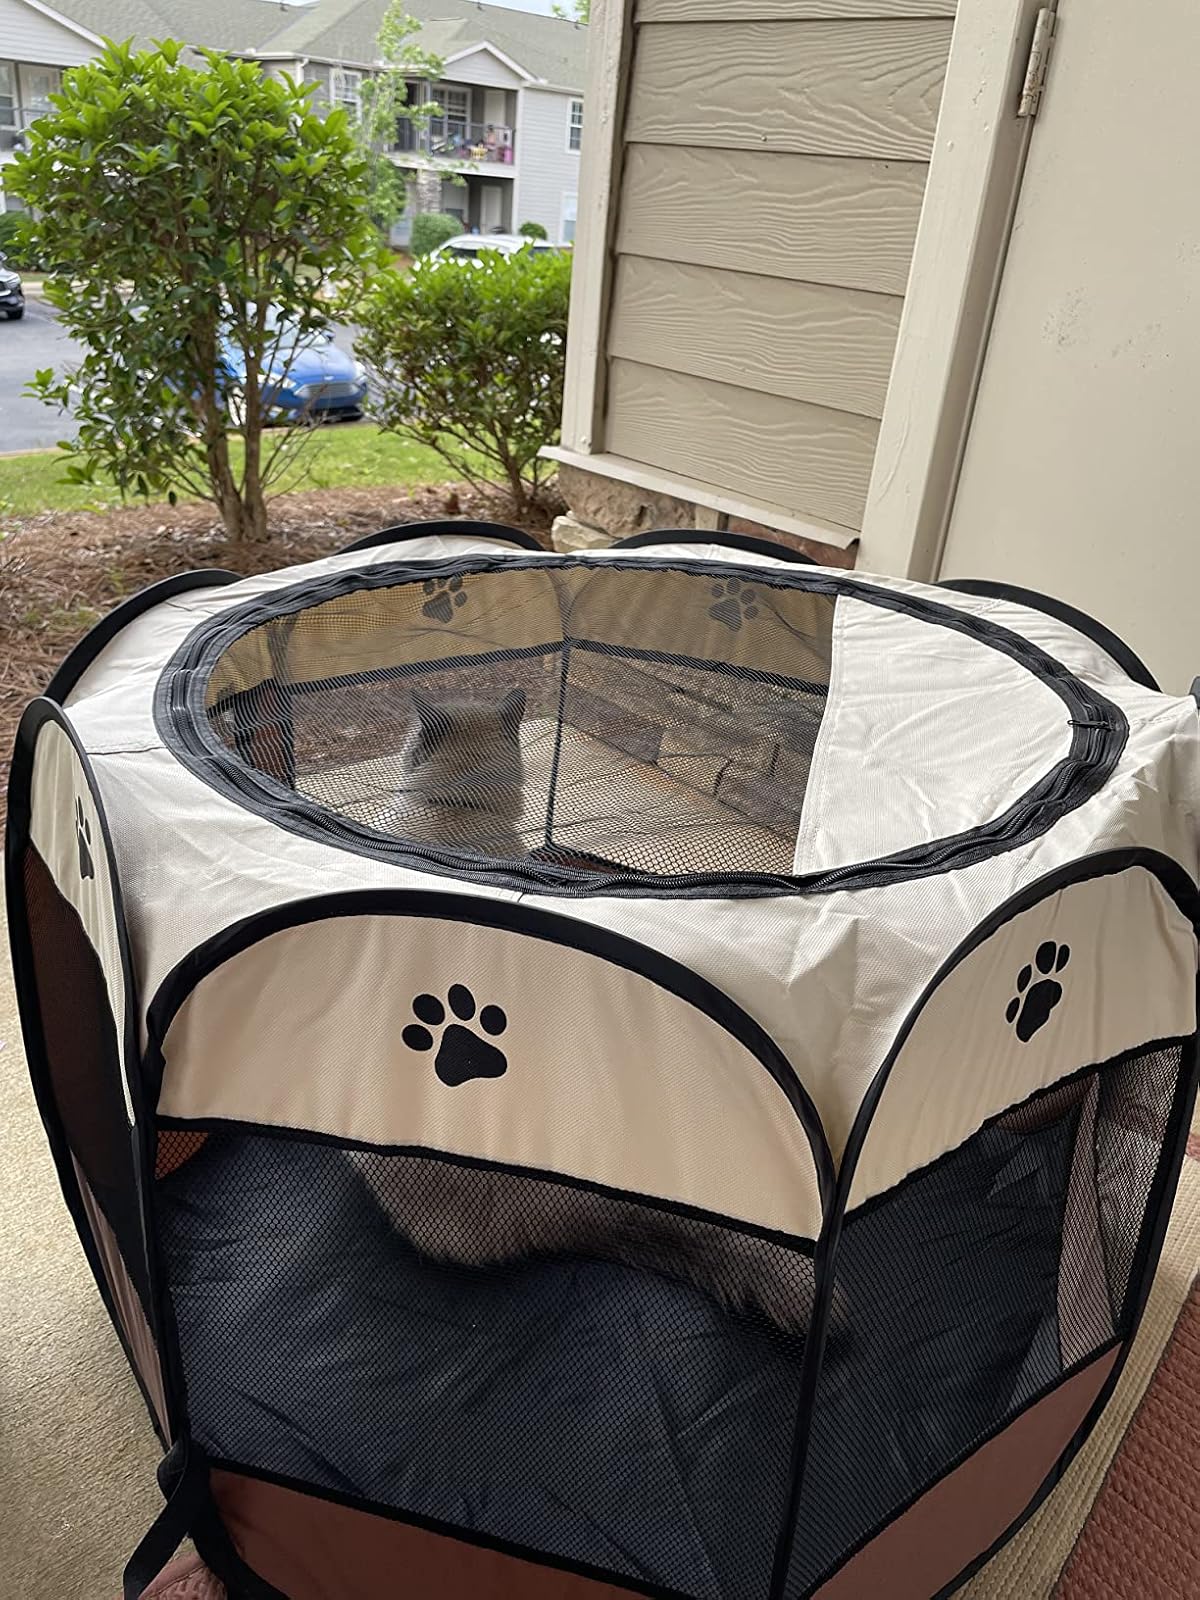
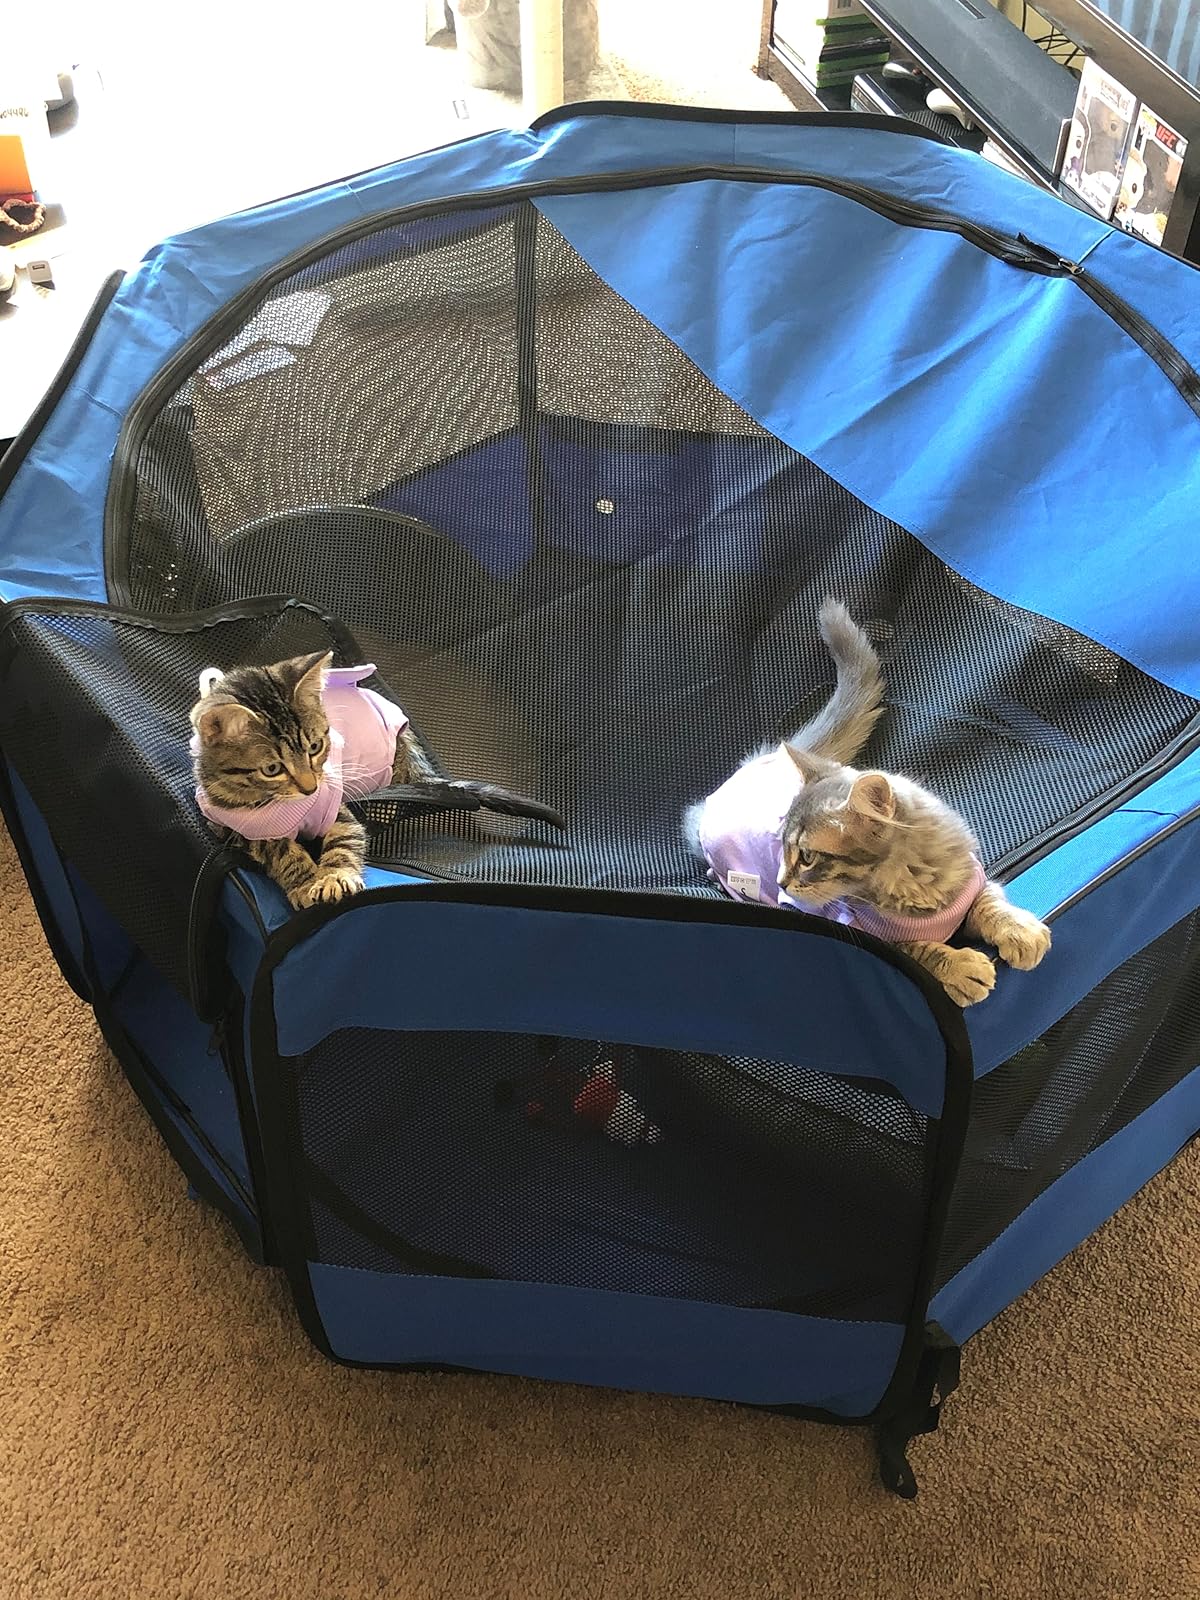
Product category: items_kennel
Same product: no